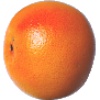
Label: Grapefruit Pink 1